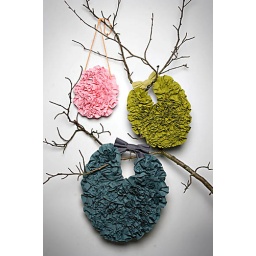
three bags in a tree